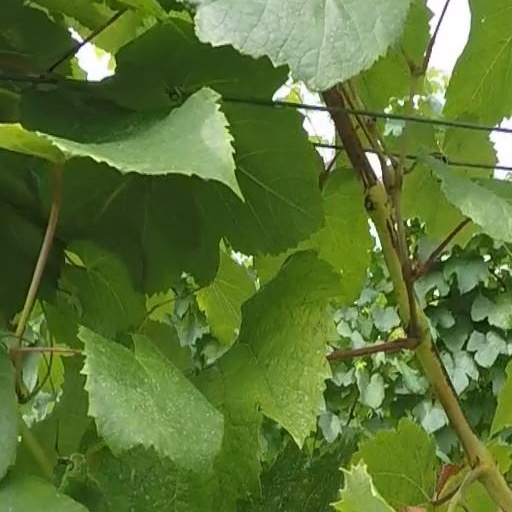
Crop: grape